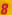
Number: 8